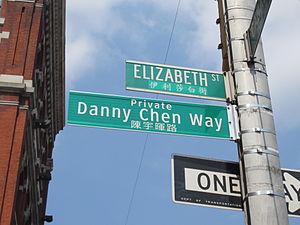
Elizabeth Street est une rue de l'arrondissement de Manhattan, à New York. D'une longueur de 1 185 mètres, elle s'étend du nord au sud parallèlement à la Bowery. C'est l'une des principales allées commerçantes du quartier de Nolita.